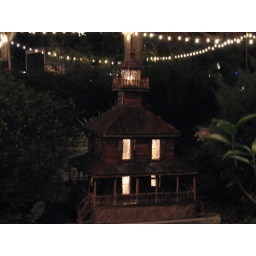
Model train exhibit with architectural models of the various styles of building in New Orleans and this region of Louisiana.